List of nuclear power accidents by country

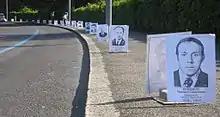
Deceased liquidators' portraits used for an anti-nuclear power protest in Geneva

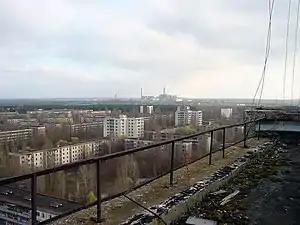
The abandoned city of Pripyat, Ukraine, with the post-disaster Chernobyl nuclear power plant in the distance

Worldwide, many nuclear accidents and serious incidents have occurred before and since the Chernobyl disaster in 1986. Two thirds of these mishaps occurred in the US. The French Atomic Energy Commission (CEA) has concluded that technical innovation cannot eliminate the risk of human errors in nuclear plant operation.